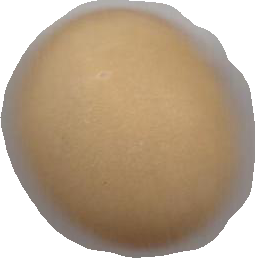
Variety: Dega